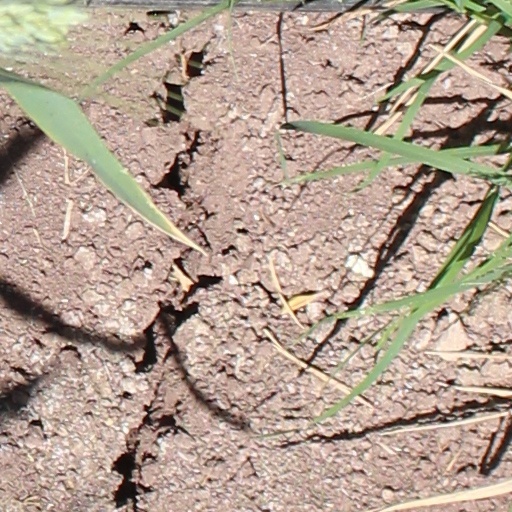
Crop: wheat